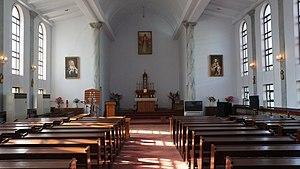
La cathédrale de Jangchung est le siège du diocèse catholique de Pyongyang, en Corée du Nord.